Containment (film)

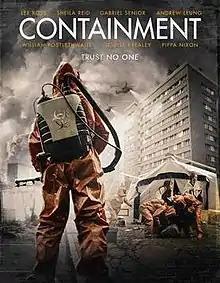
Poster

Containment is a 2015 British thriller film written by David Lemon, directed by Neil Mcenery-West, produced by Casey Herbert, Pete Smyth and Christine Hartland; and starring Lee Ross, Sheila Reid, Louise Brealey, Pippa Nixon, Andrew Leung, William Postlethwaite and Gabriel Senior. The film's executive producer is Simon Sole.